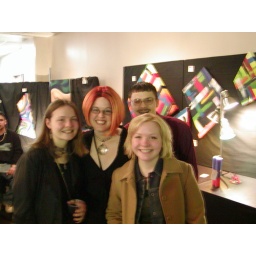
The girl with the red hair is the girlfriend of the artist whose stuff is in the background...